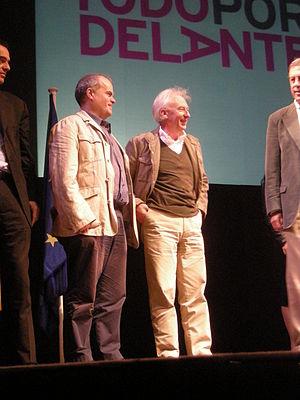
Carlos Martínez Gorriarán, né le 14 décembre 1959 à Saint-Sébastien, est un professeur de philosophie, essayiste et homme politique espagnol.